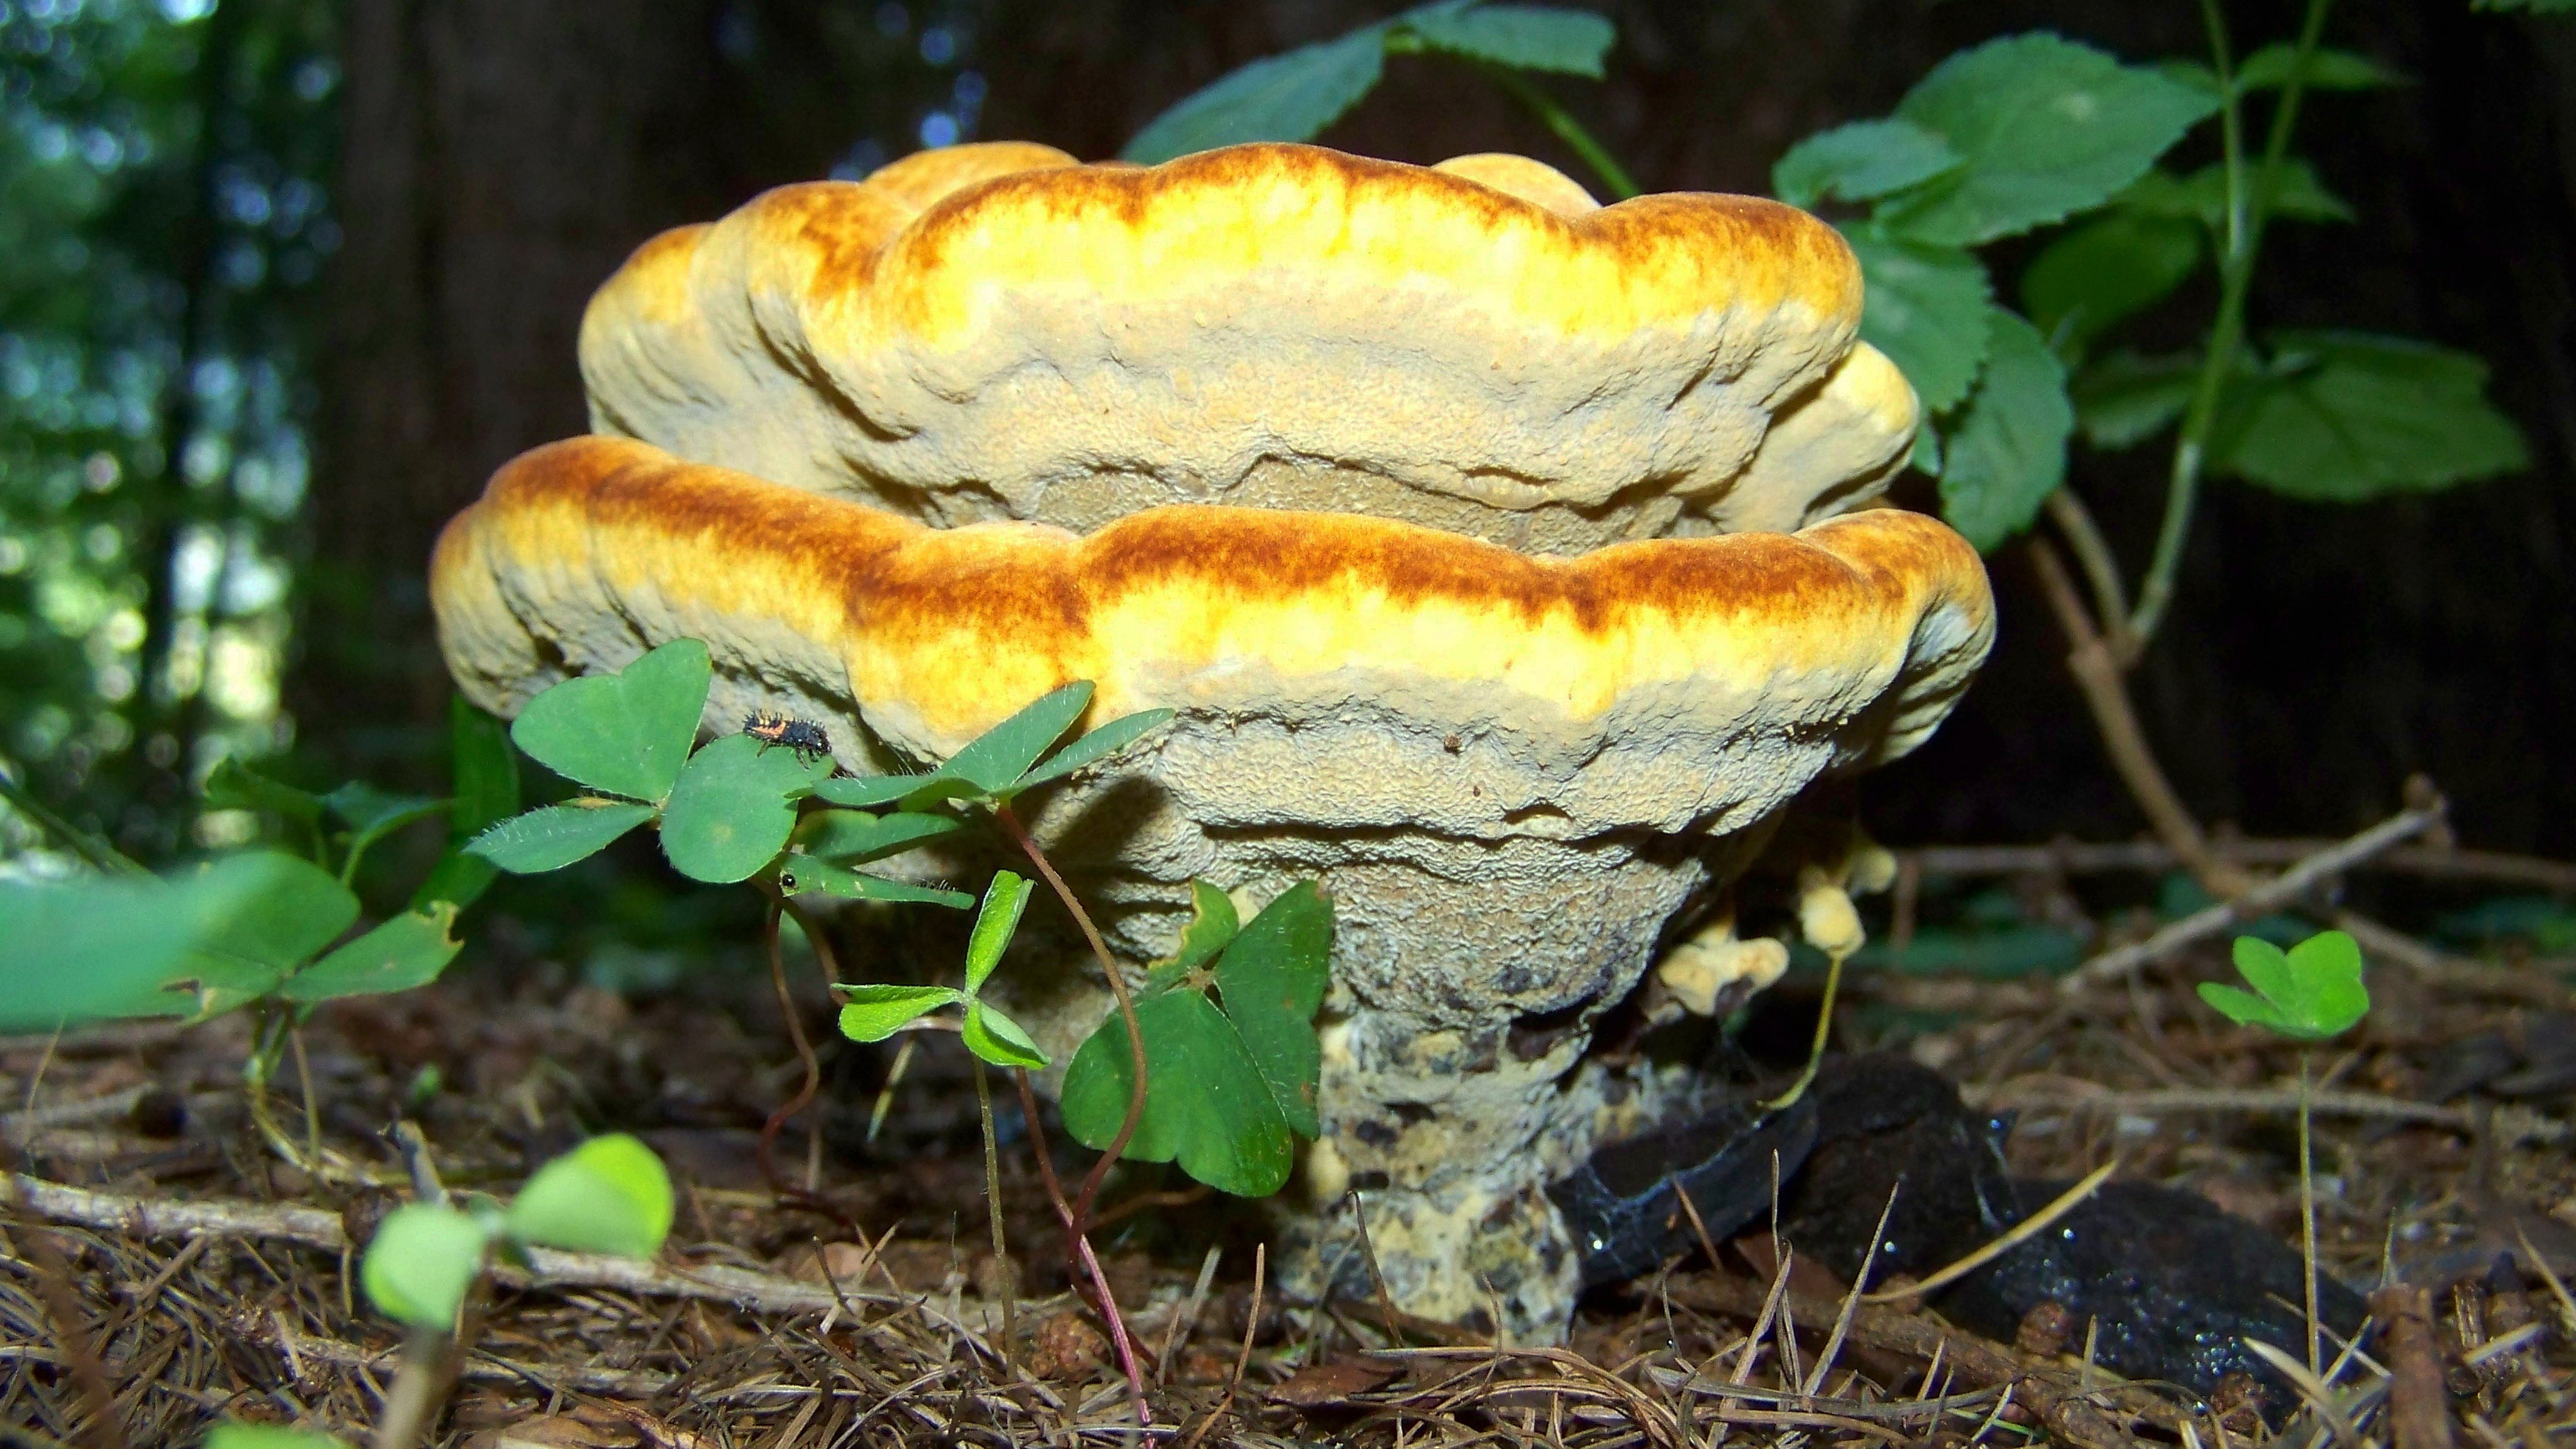
nature, forest, soil, mushroom, fungus, woodland, agaric, bolete, matsutake, oyster mushroom, edible mushroom, tinder fungus, medicinal mushroom, agaricomycetes, agaricaceae, penny bun, yellow brown mushroom